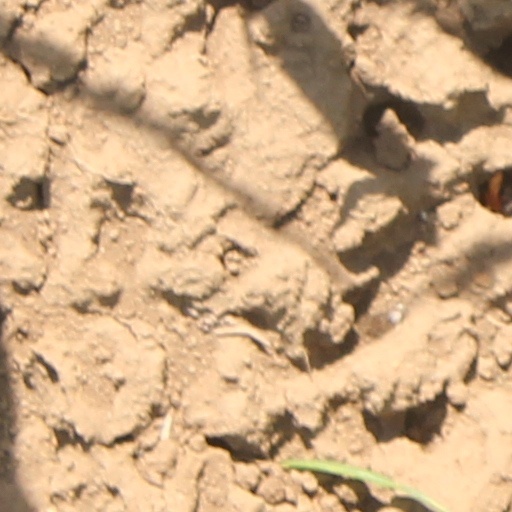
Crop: wheat